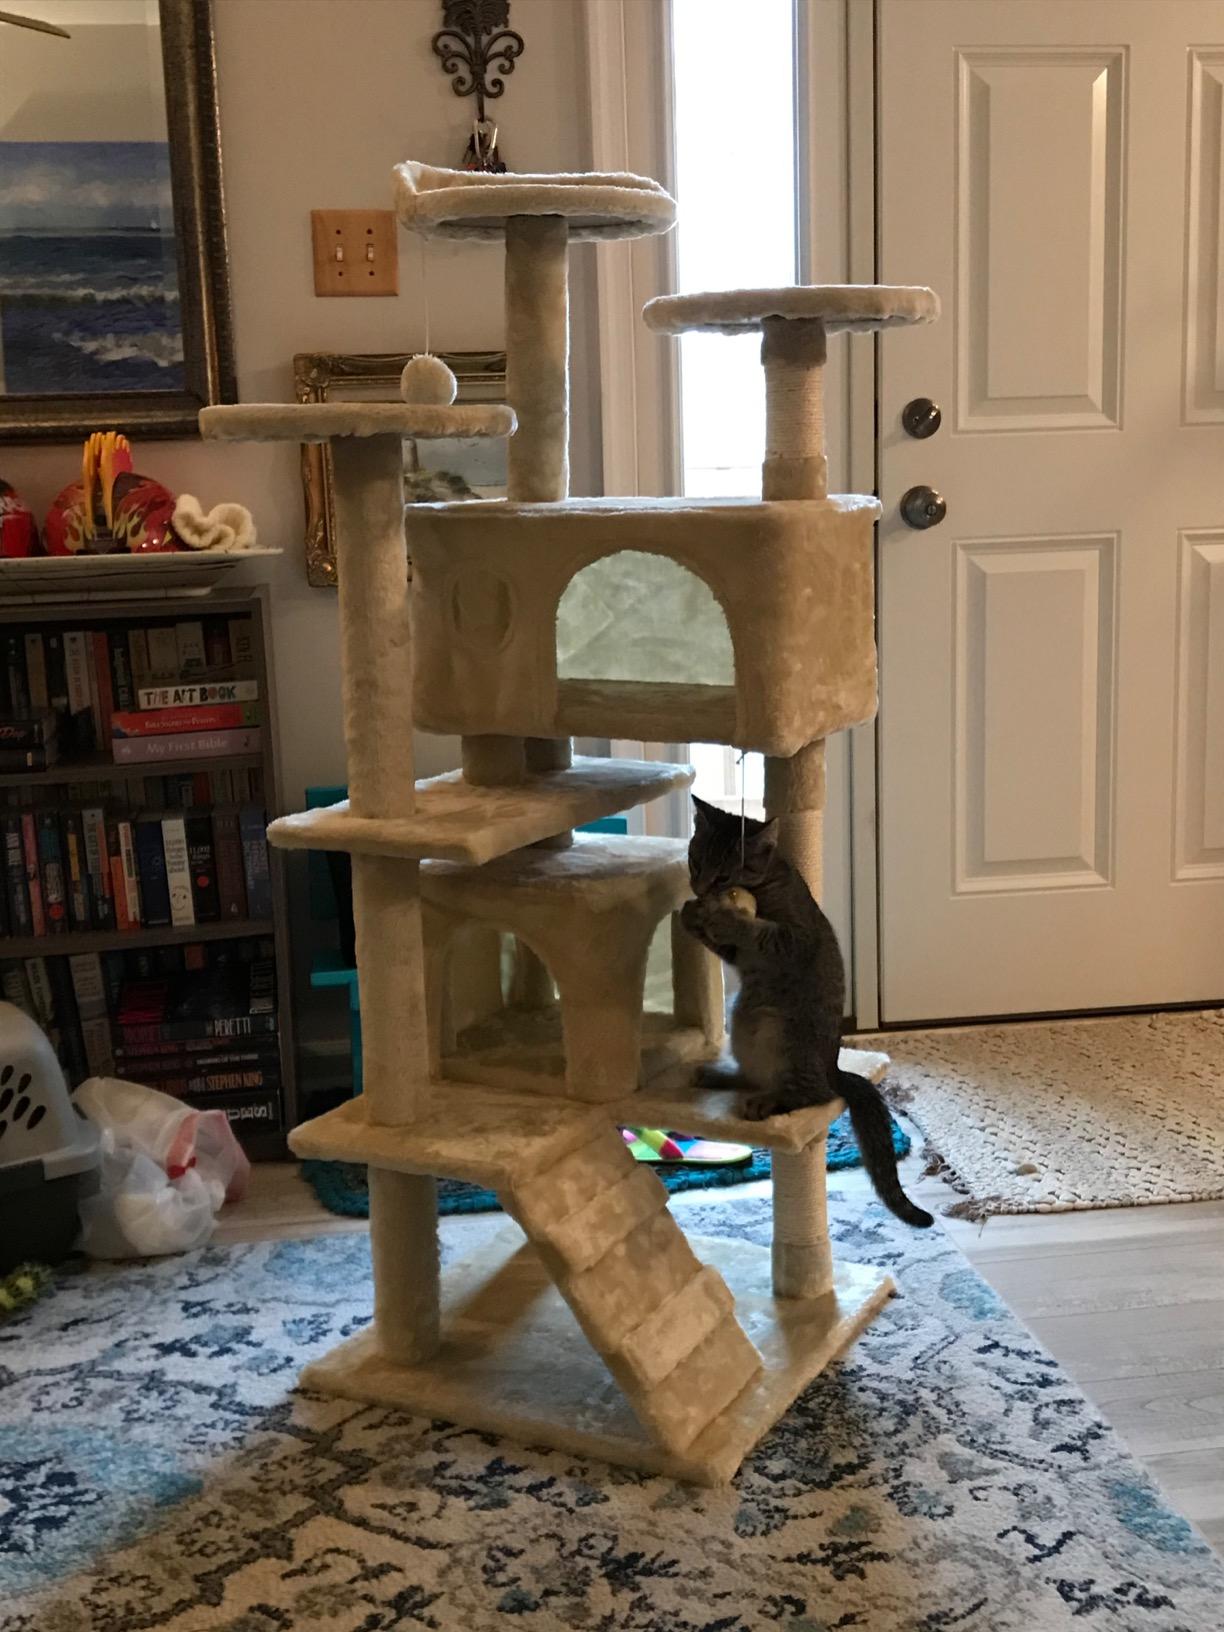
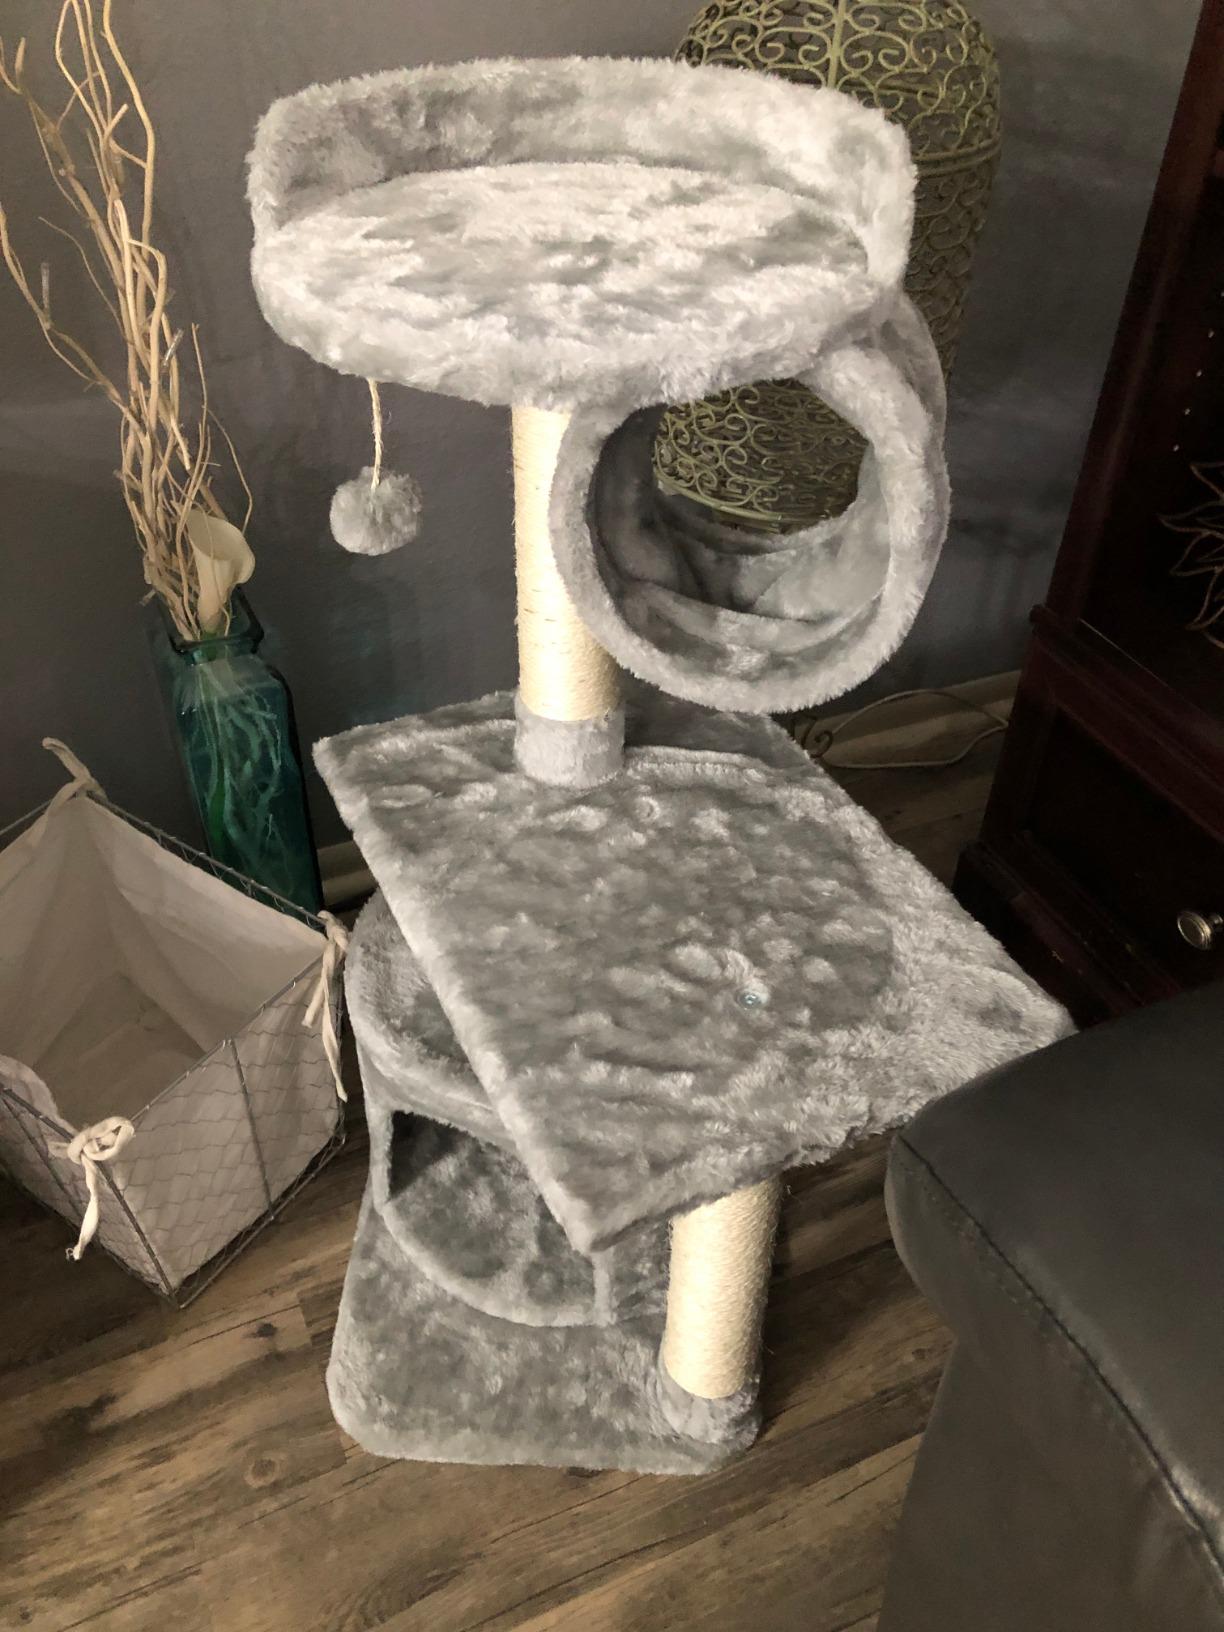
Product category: items_cat tree
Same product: no